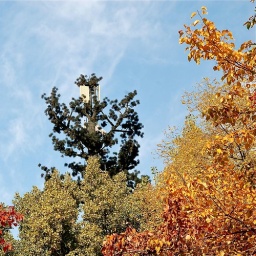
disguised mobile phone tower - Sunday morning in Ditan Gongyuan (Temple of the Earth), Beijing